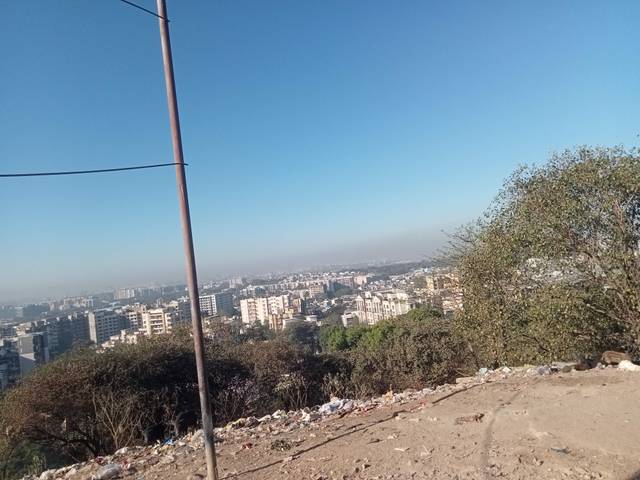
Region: India
Coordinates: 19.092, 72.905